The Bad and the Beautiful

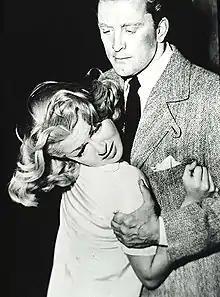
Lana Turner and Kirk Douglas

The film was based on a 1949 magazine story "Of Good and Evil" by George Bradshaw, which was expanded into a longer version called "Memorial to a Bad Man". It concerned the will and testament of a New York theatre producer who tried to explain his bad behavior to three people he had hurt: a writer, actor and director. MGM bought the film rights and originally Dan Hartman was to produce it. Hartman left for Paramount.